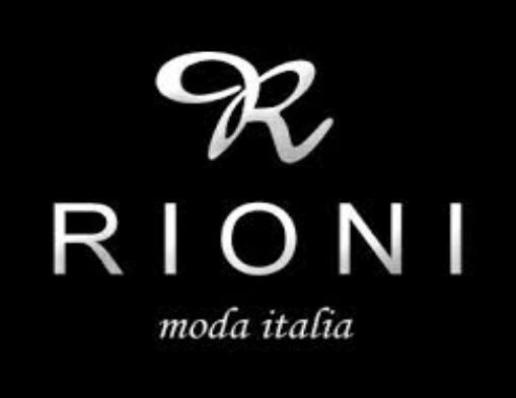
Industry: Clothes